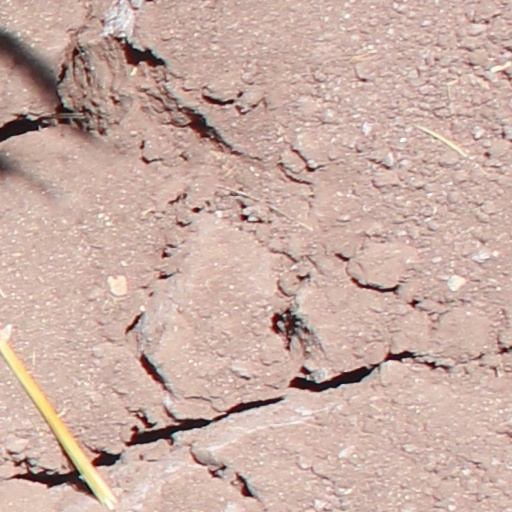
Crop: wheat